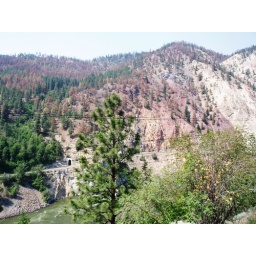
Avalanche Alley. Colourful rock walls beside the Thompson River.